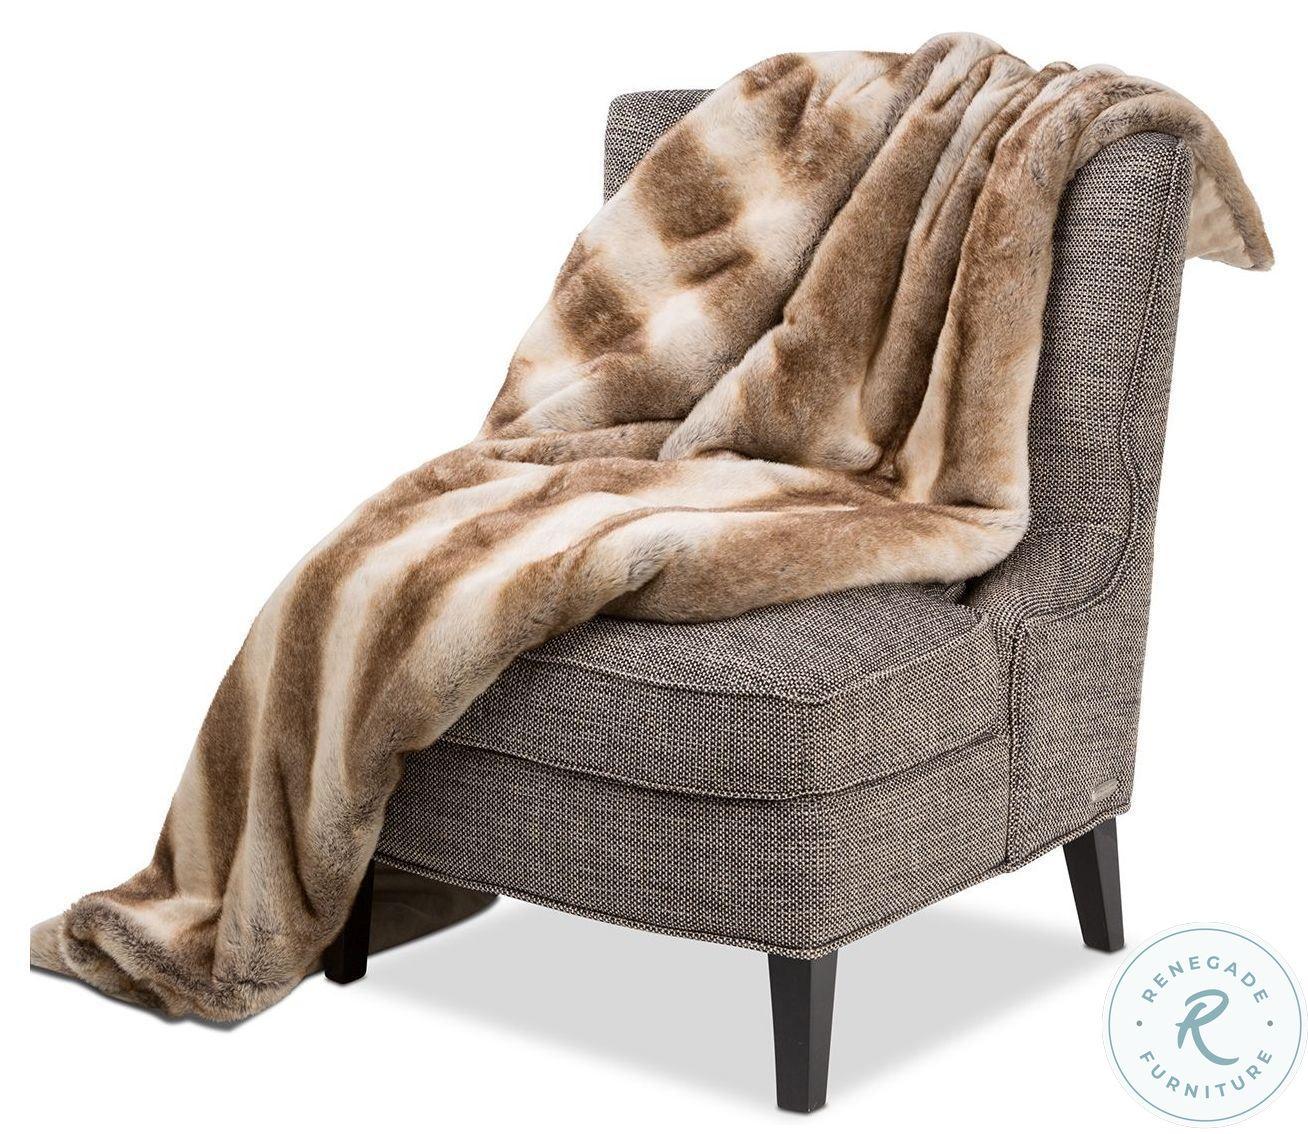
Category: Decor
Style: Casual